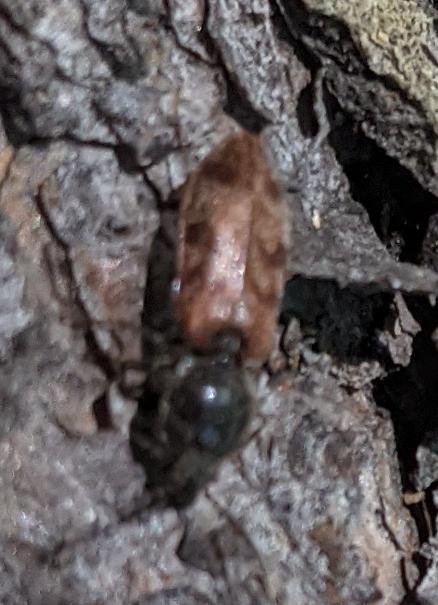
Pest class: clickbeetles_wireworms